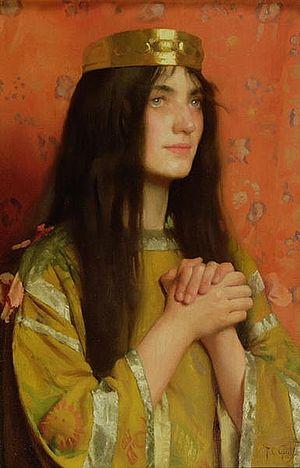
Thomas Cooper Gotch, né le 10 décembre 1854 et mort le 1ᵉʳ mai 1931, est un artiste peintre anglais qui appartient au mouvement des préraphaélites.